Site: brandenburg
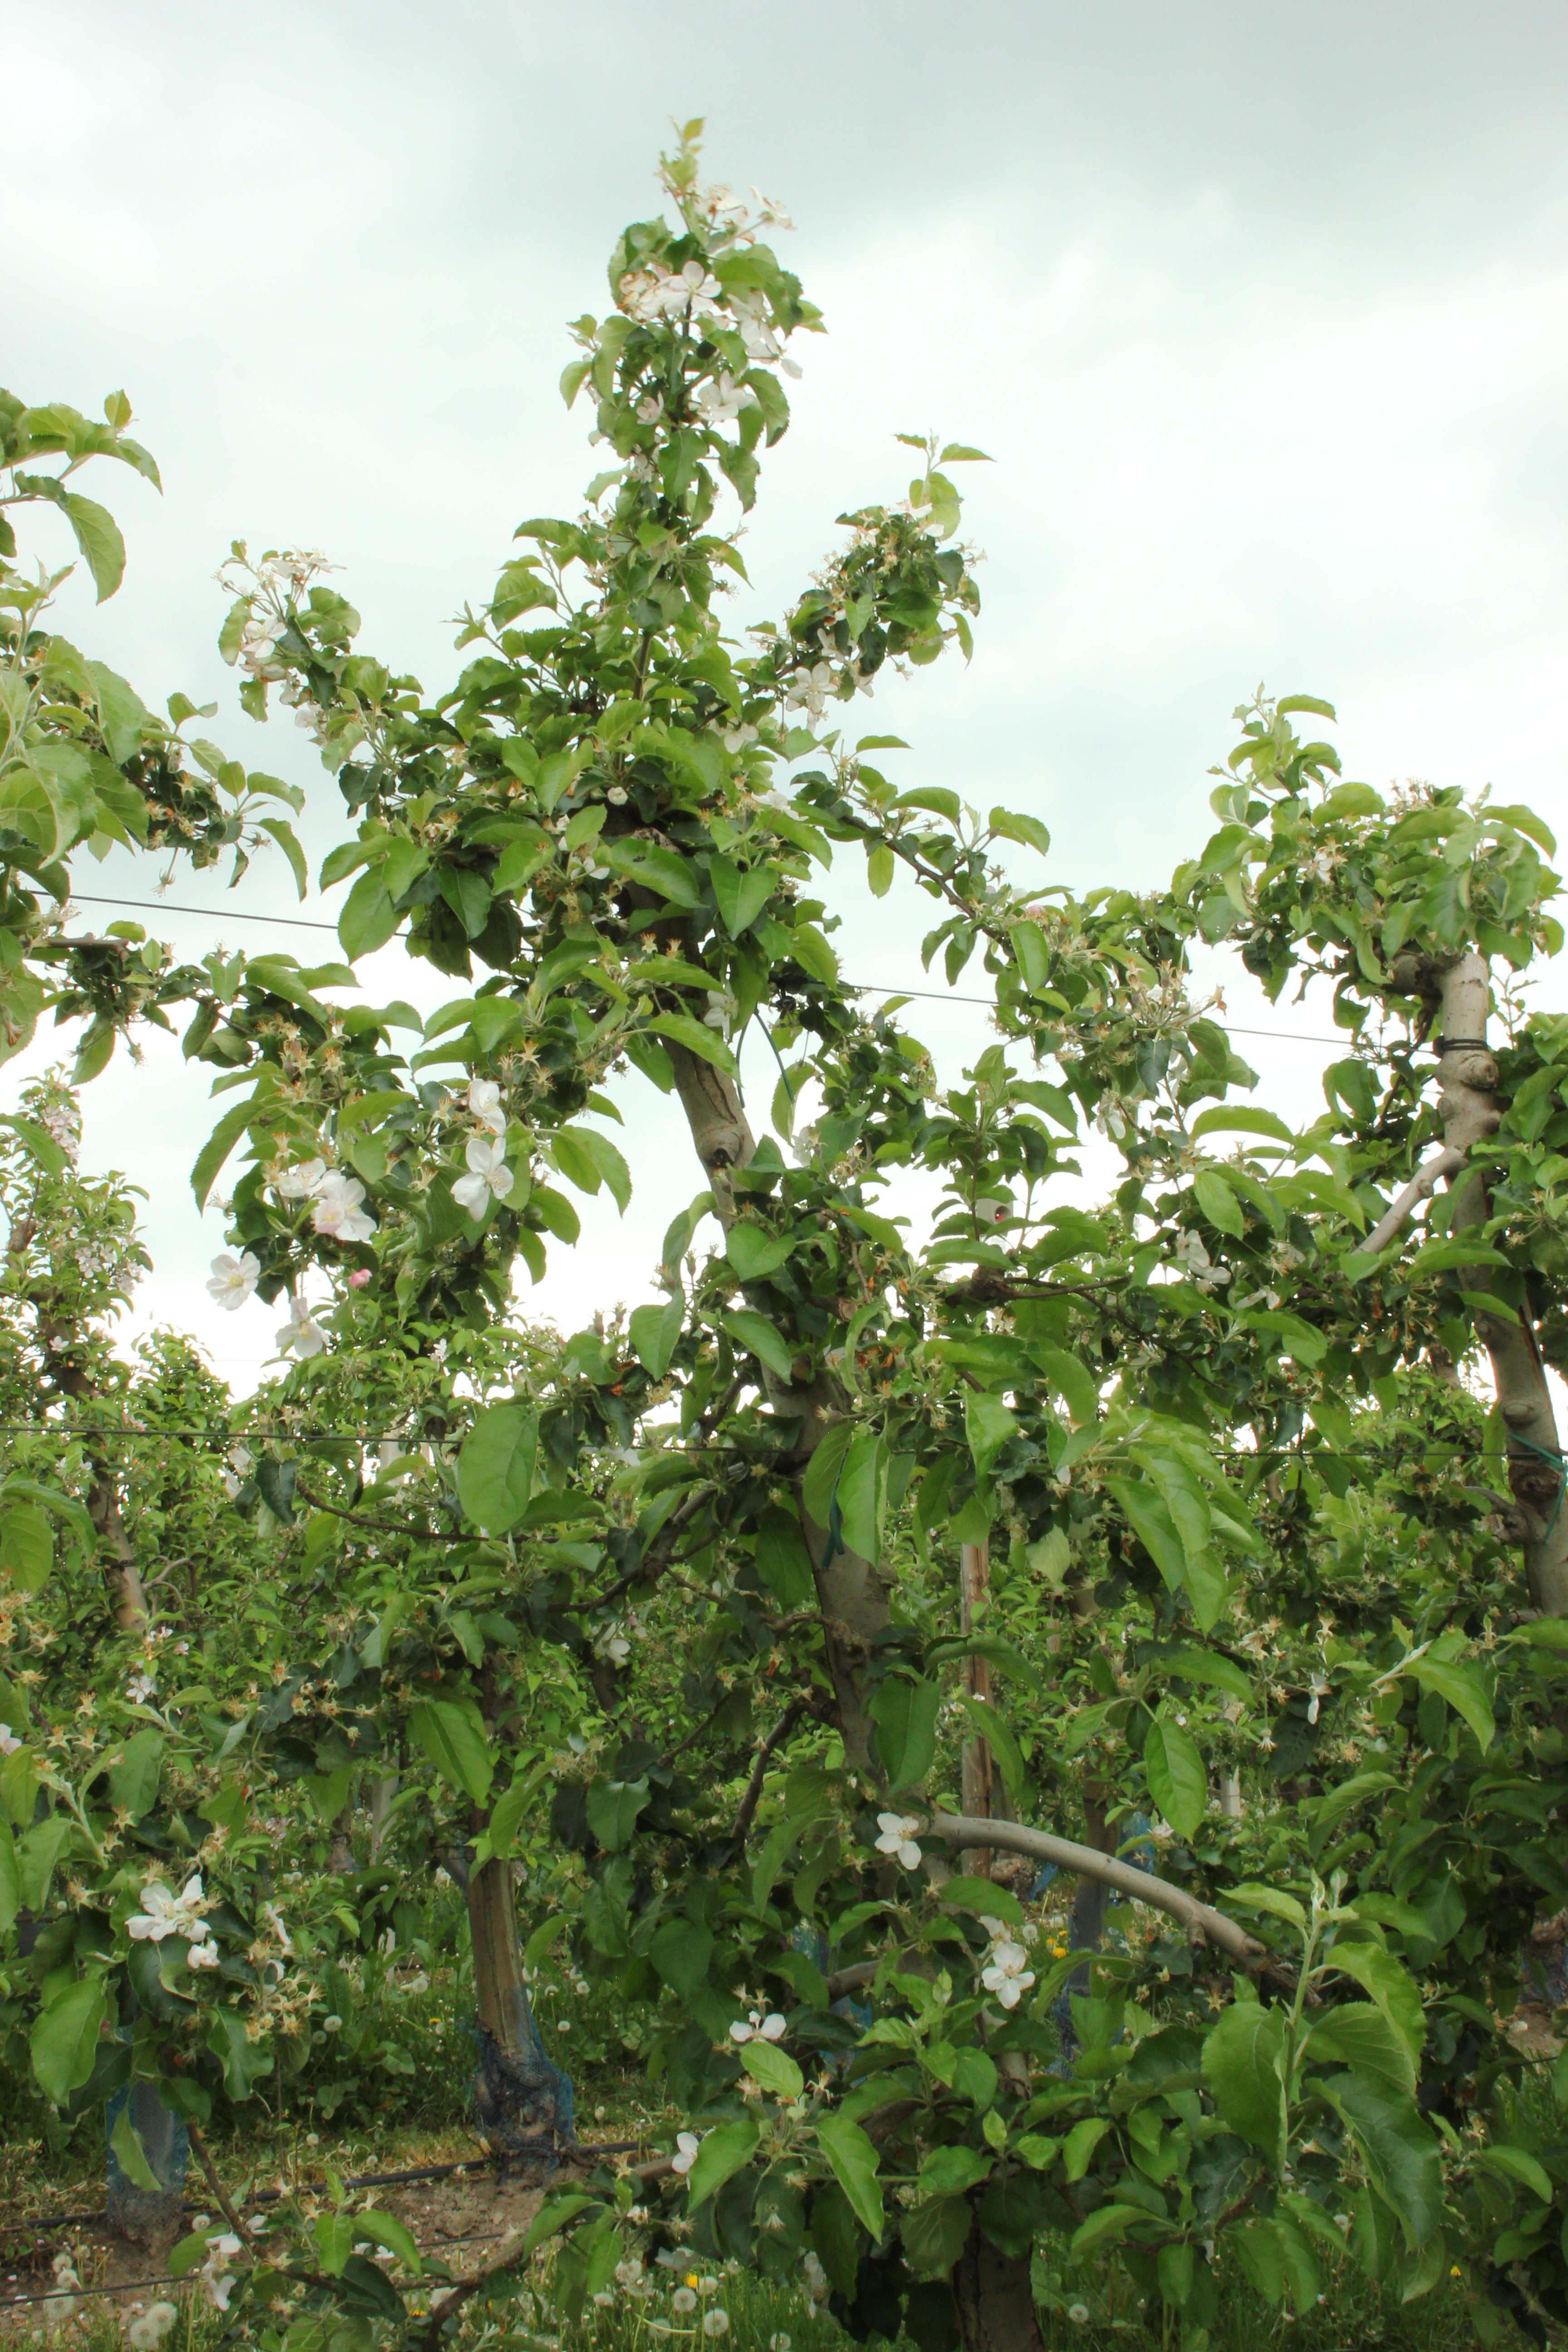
Growth stage (BBCH 67): Flowering